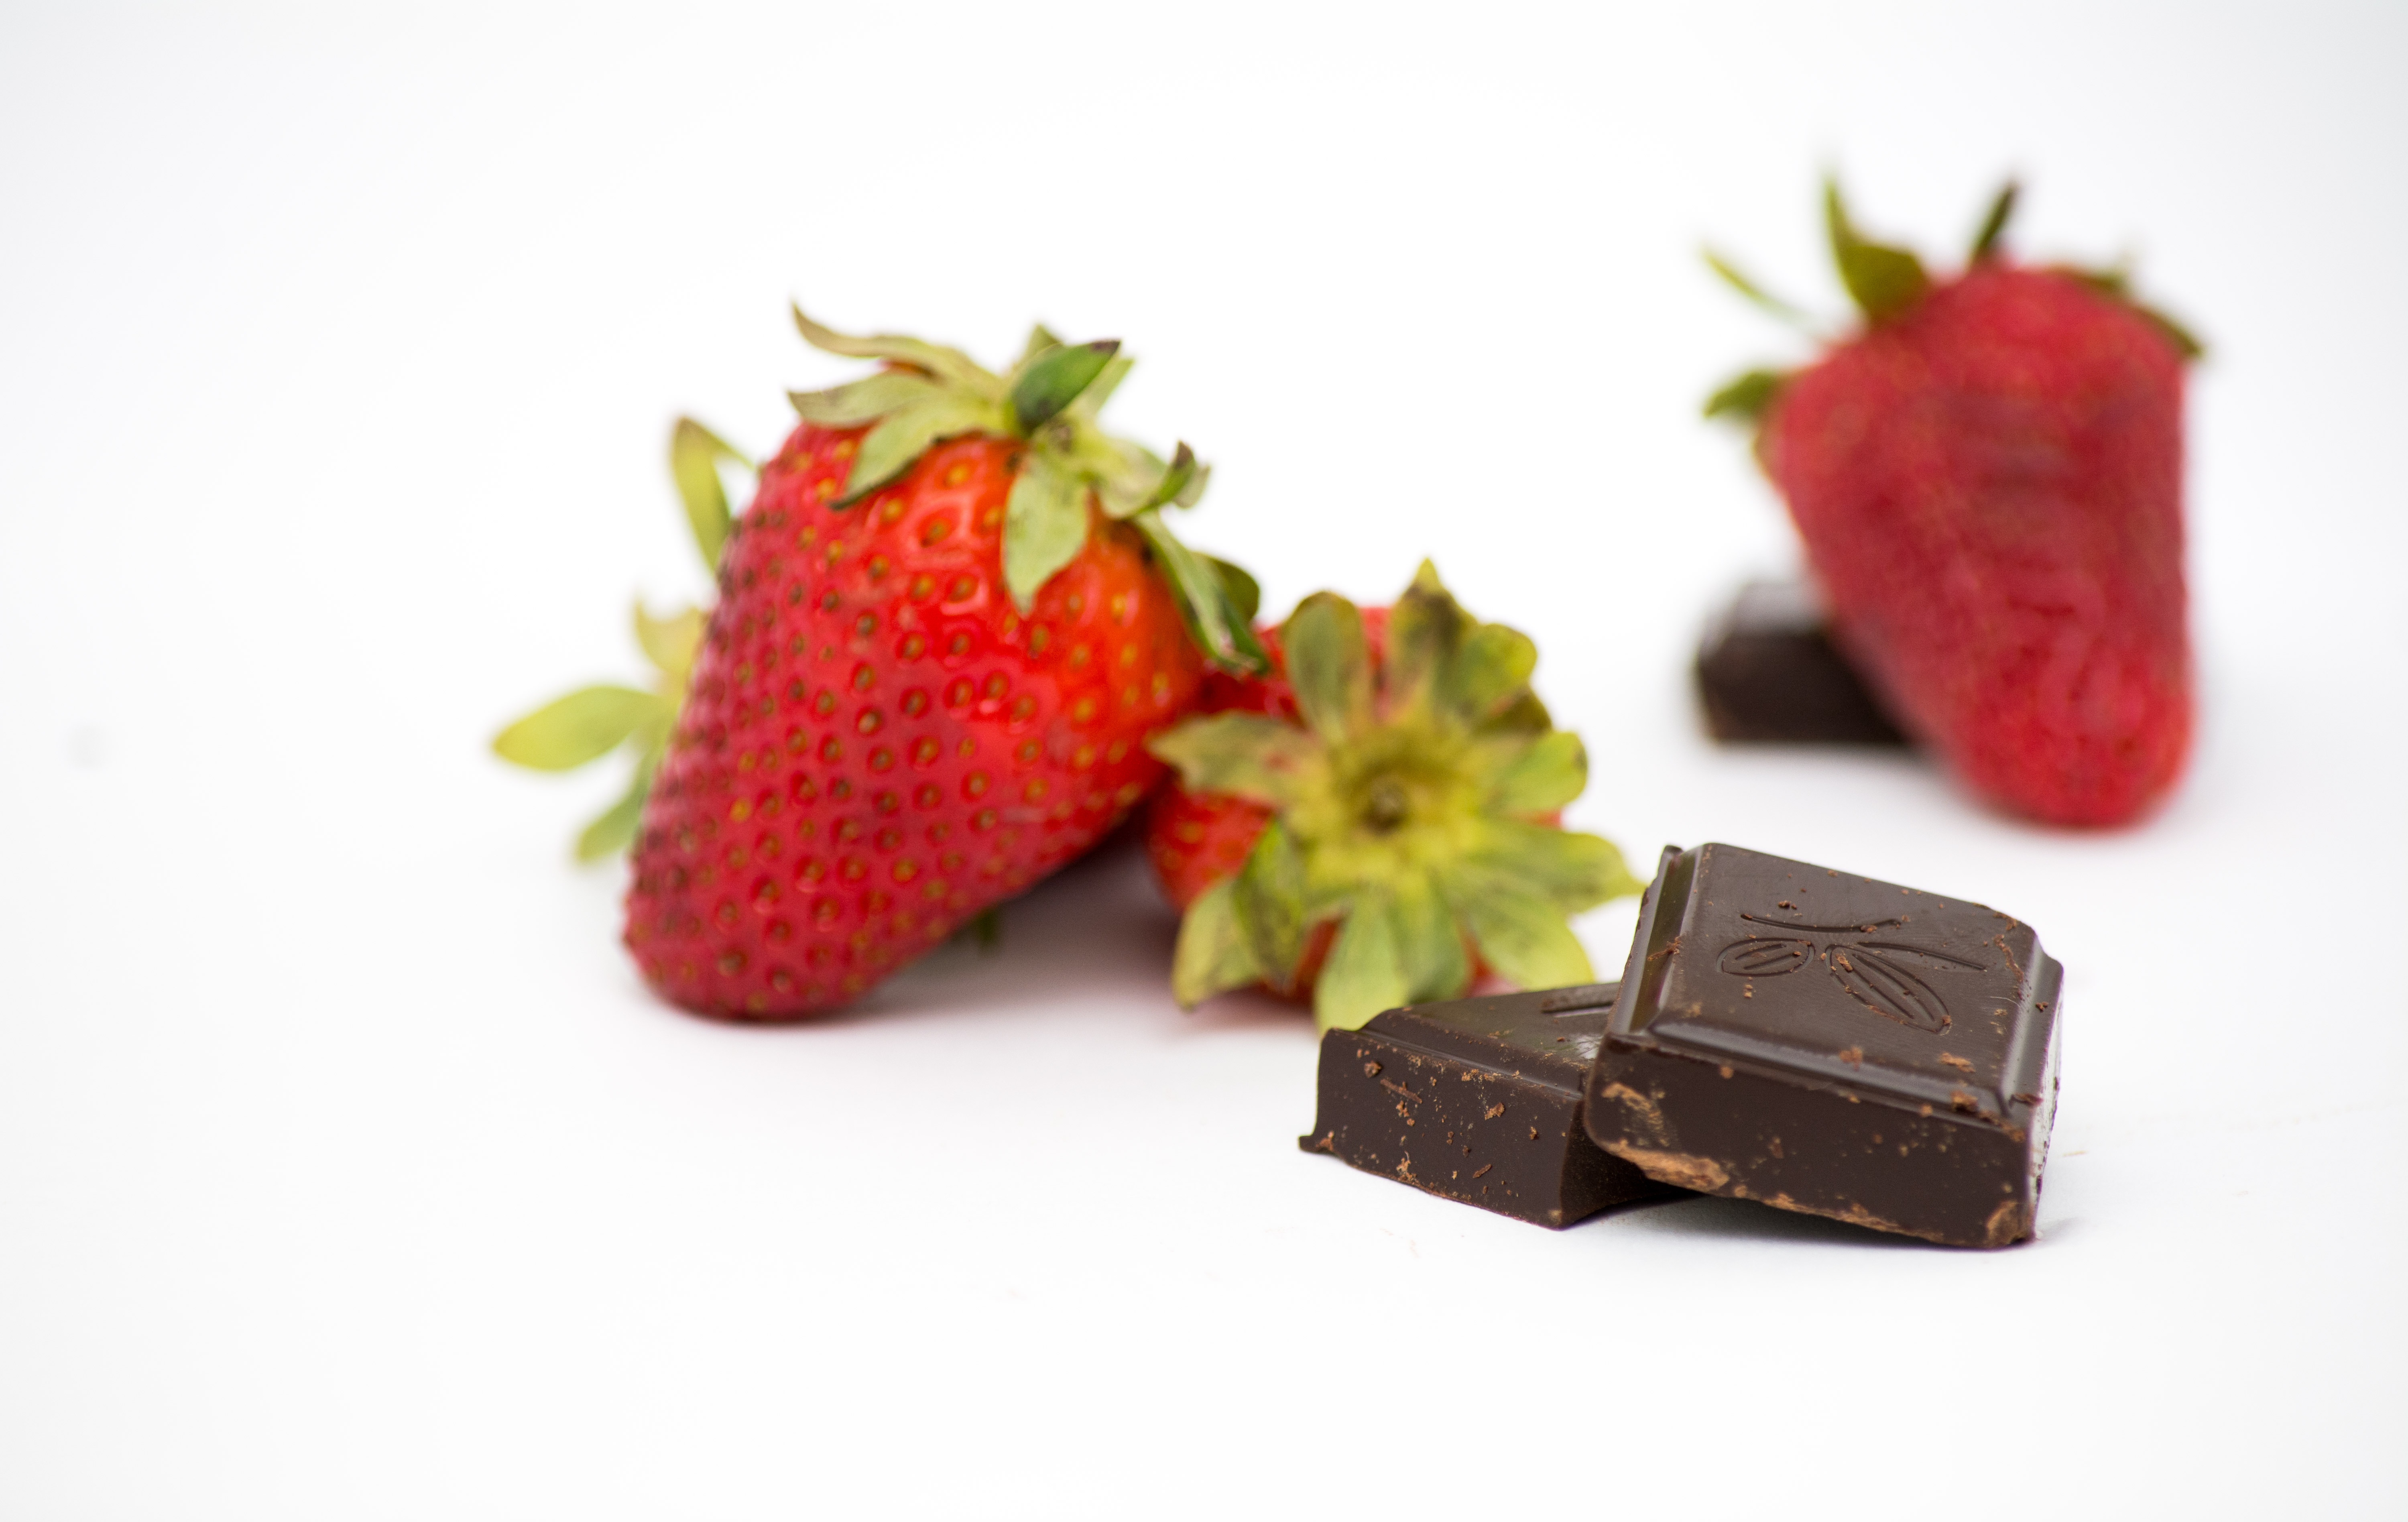
plant, fruit, sweet, food, produce, chocolate, dessert, strawberry, berries, strawberries, red fruit, white background, good food